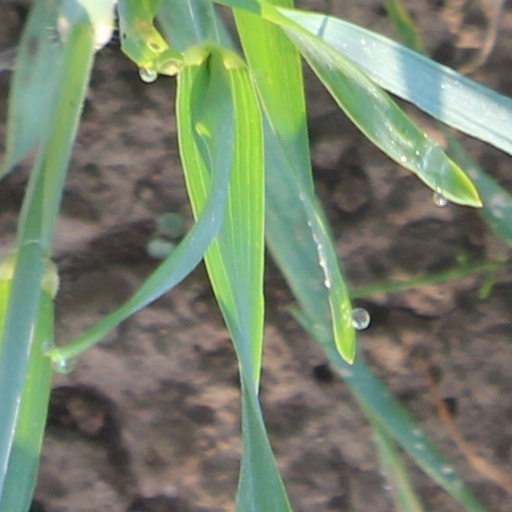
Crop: wheat